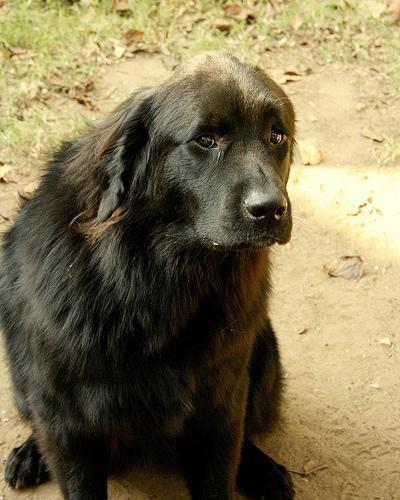
Newfoundland